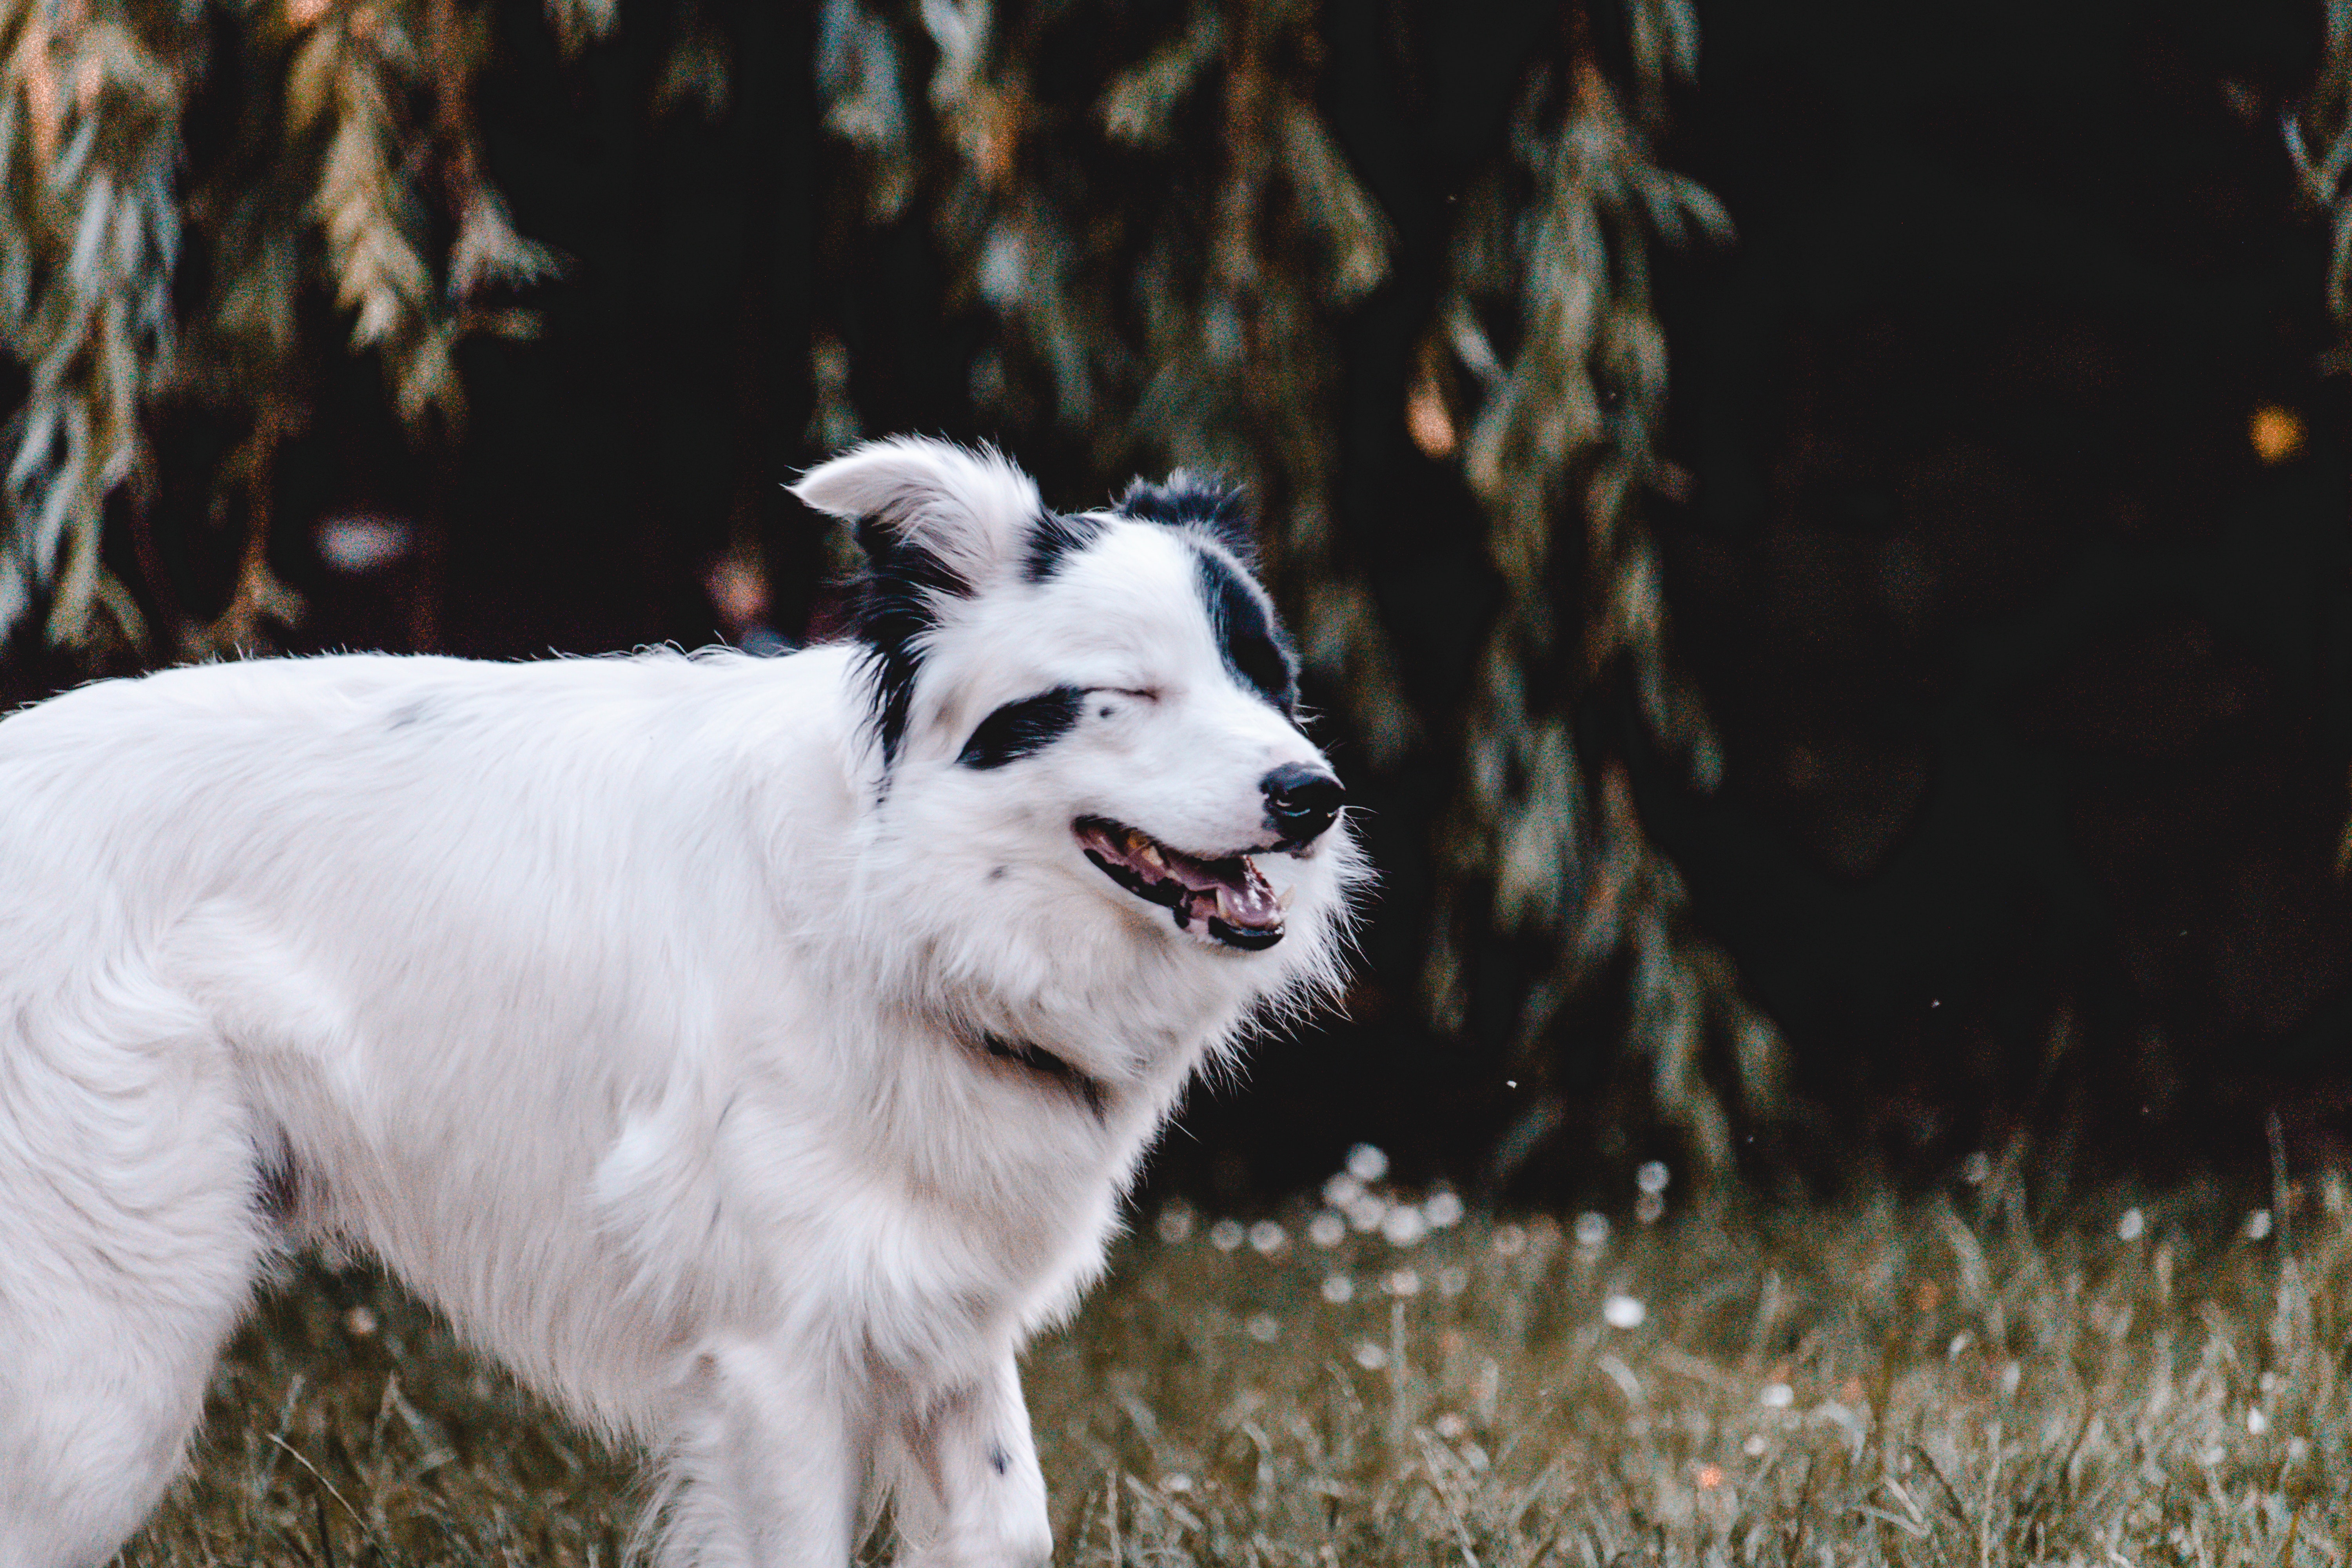
mammal, vertebrate, dog, canidae, dog breed, carnivore, snout, sporting group, grass, rare breed dog, companion dog